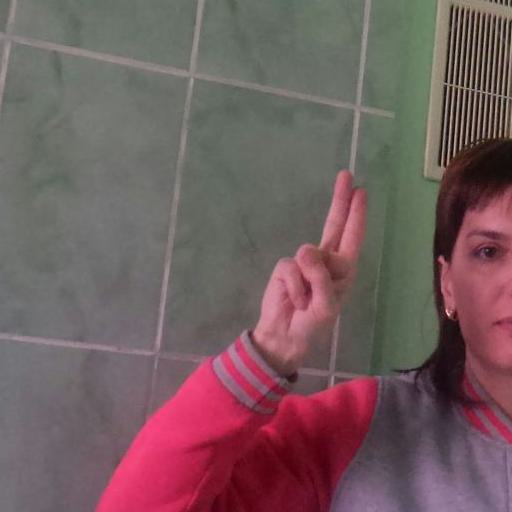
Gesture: two_up